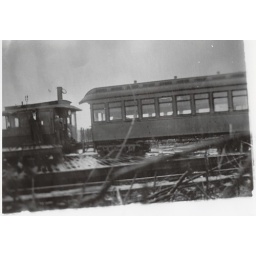
Railroad workers and train cars in 1900.